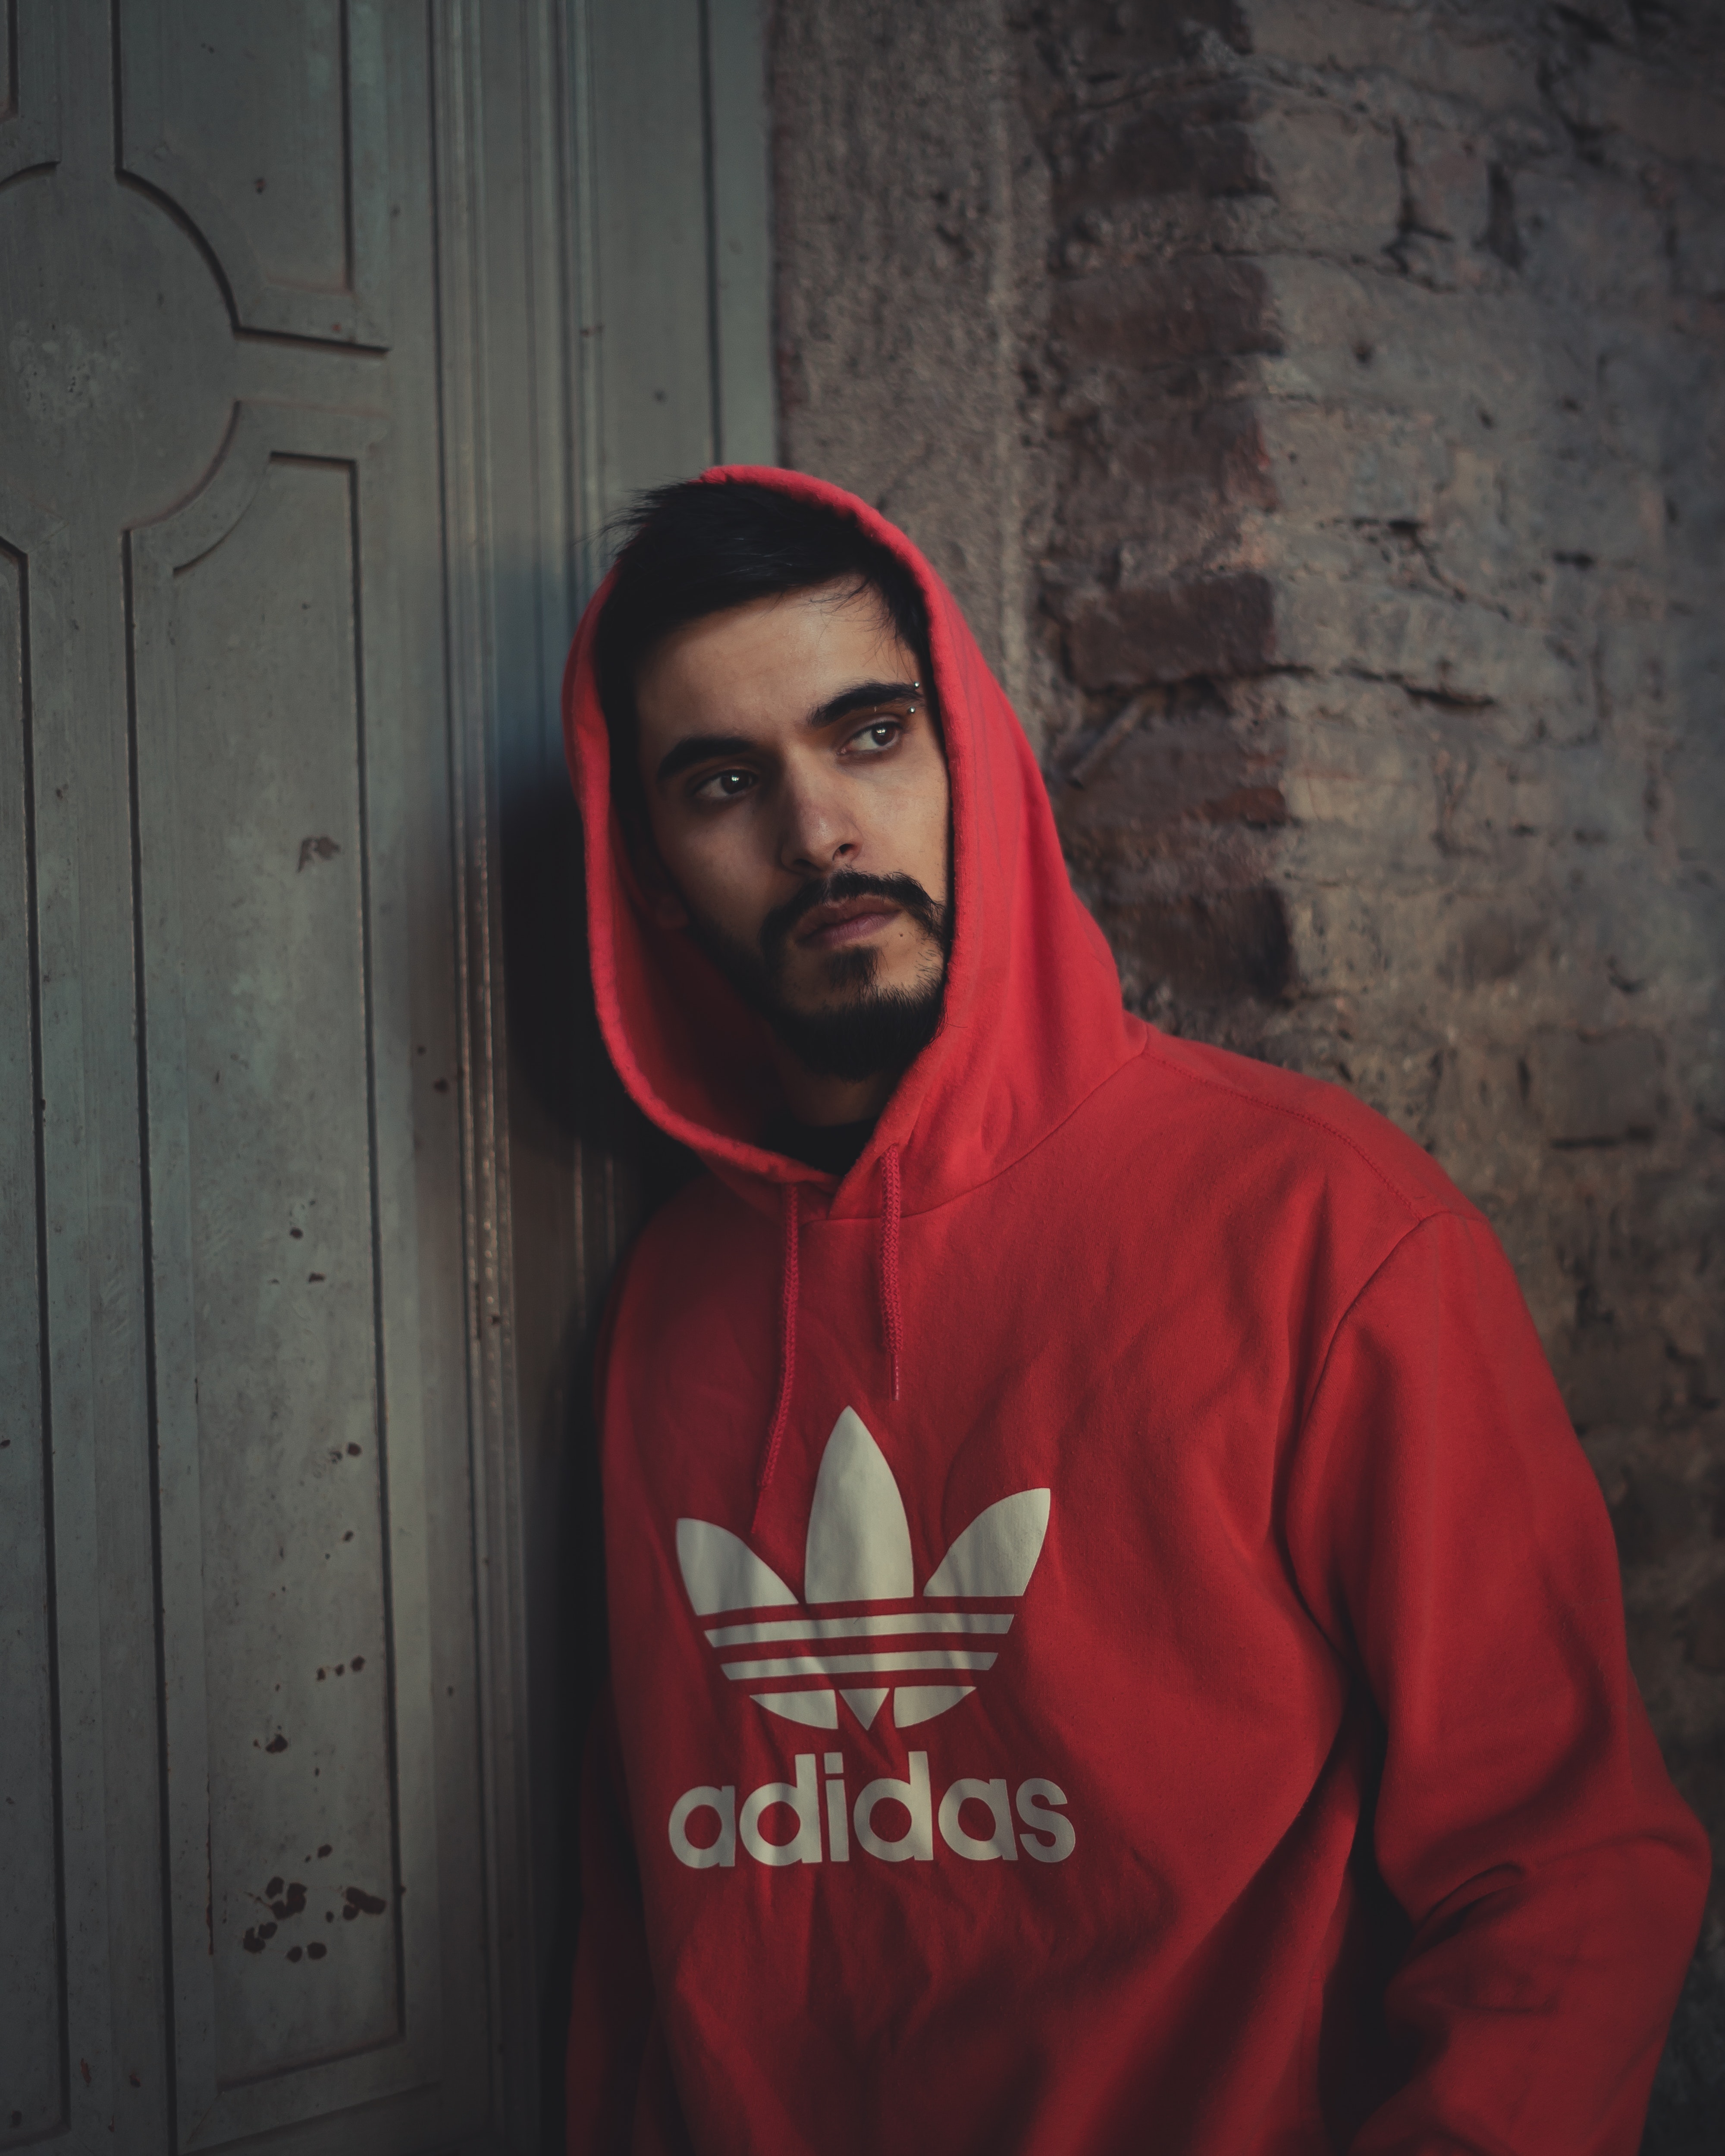
red, maroon, facial hair, beard, outerwear, cool, t shirt, hoodie